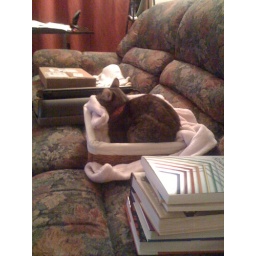
Mischa sleeping in her bed